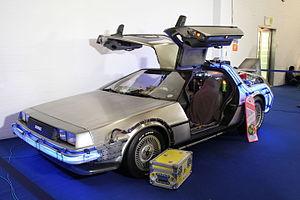
Les véhicules de tourisme sont présentés en 2015 International Motor Show Allemagne. Delorean DMC-12 dans Back from the Future, avec boîte de transport Hoverboard et Plutonium.
La DeLorean est une automobile de fiction, une machine à voyager dans le temps popularisée par la trilogie cinématographique Retour vers le futur.